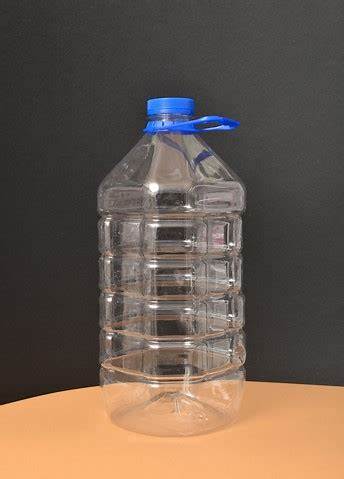
Waste category: plastic